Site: brandenburg
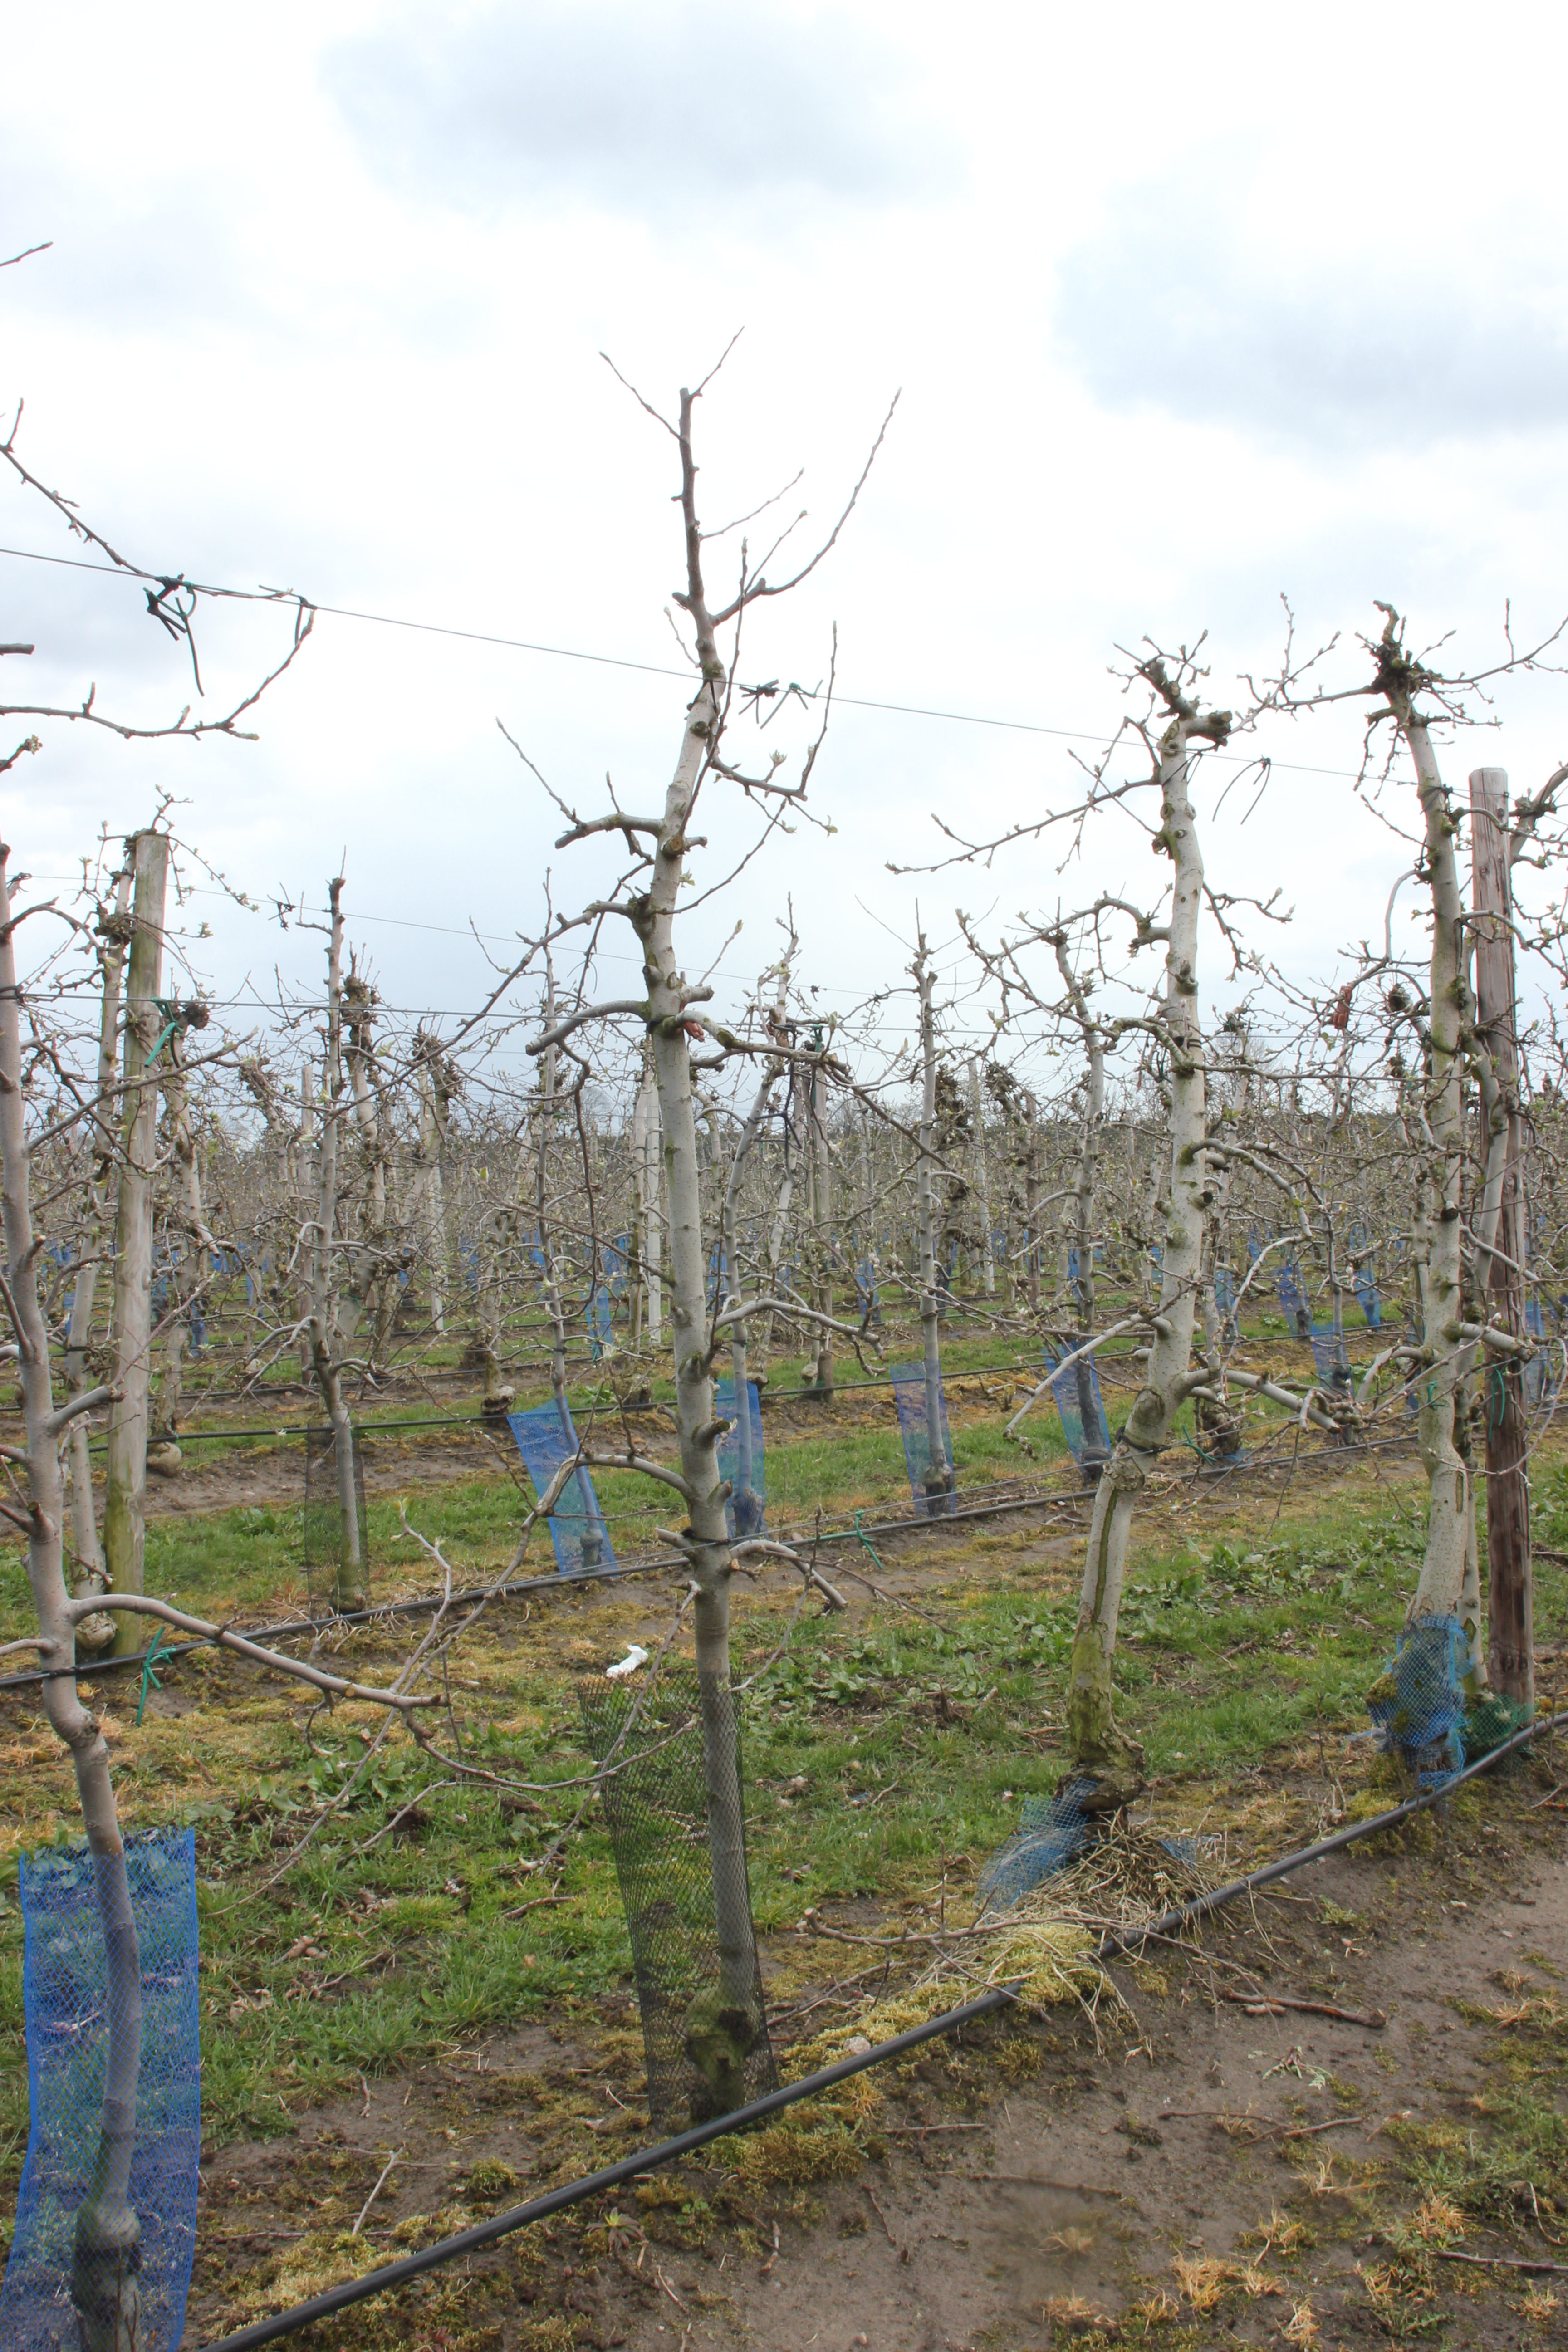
Growth stage (BBCH 55): Inflorescence emergence